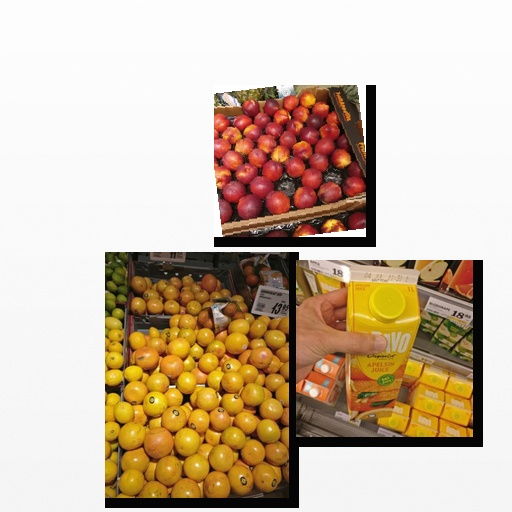
Food items: nectarine, red_grapefruit, orange_juice